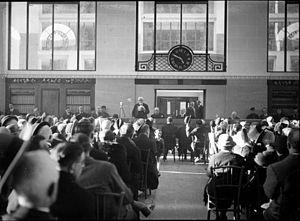
La bibliothèque d'étude et du patrimoine fait partie du réseau des bibliothèques municipales de Toulouse, elle conserve les collections historiques de la ville. Construite à partir de 1932, elle a été inaugurée le 30 mars 1935 et est inscrite à l'inventaire des monuments historiques depuis le 7 décembre 1994.